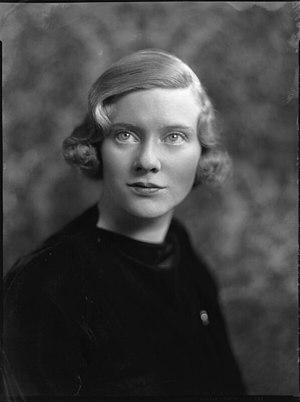
Maureen Constance Guinness, comtesse de Dufferin et Ava est une mondaine irlandaise, connue comme l'une des « Guinness Golden Girls ».